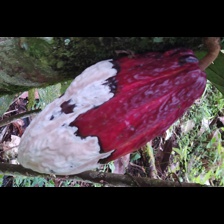
Label: moniliophthora